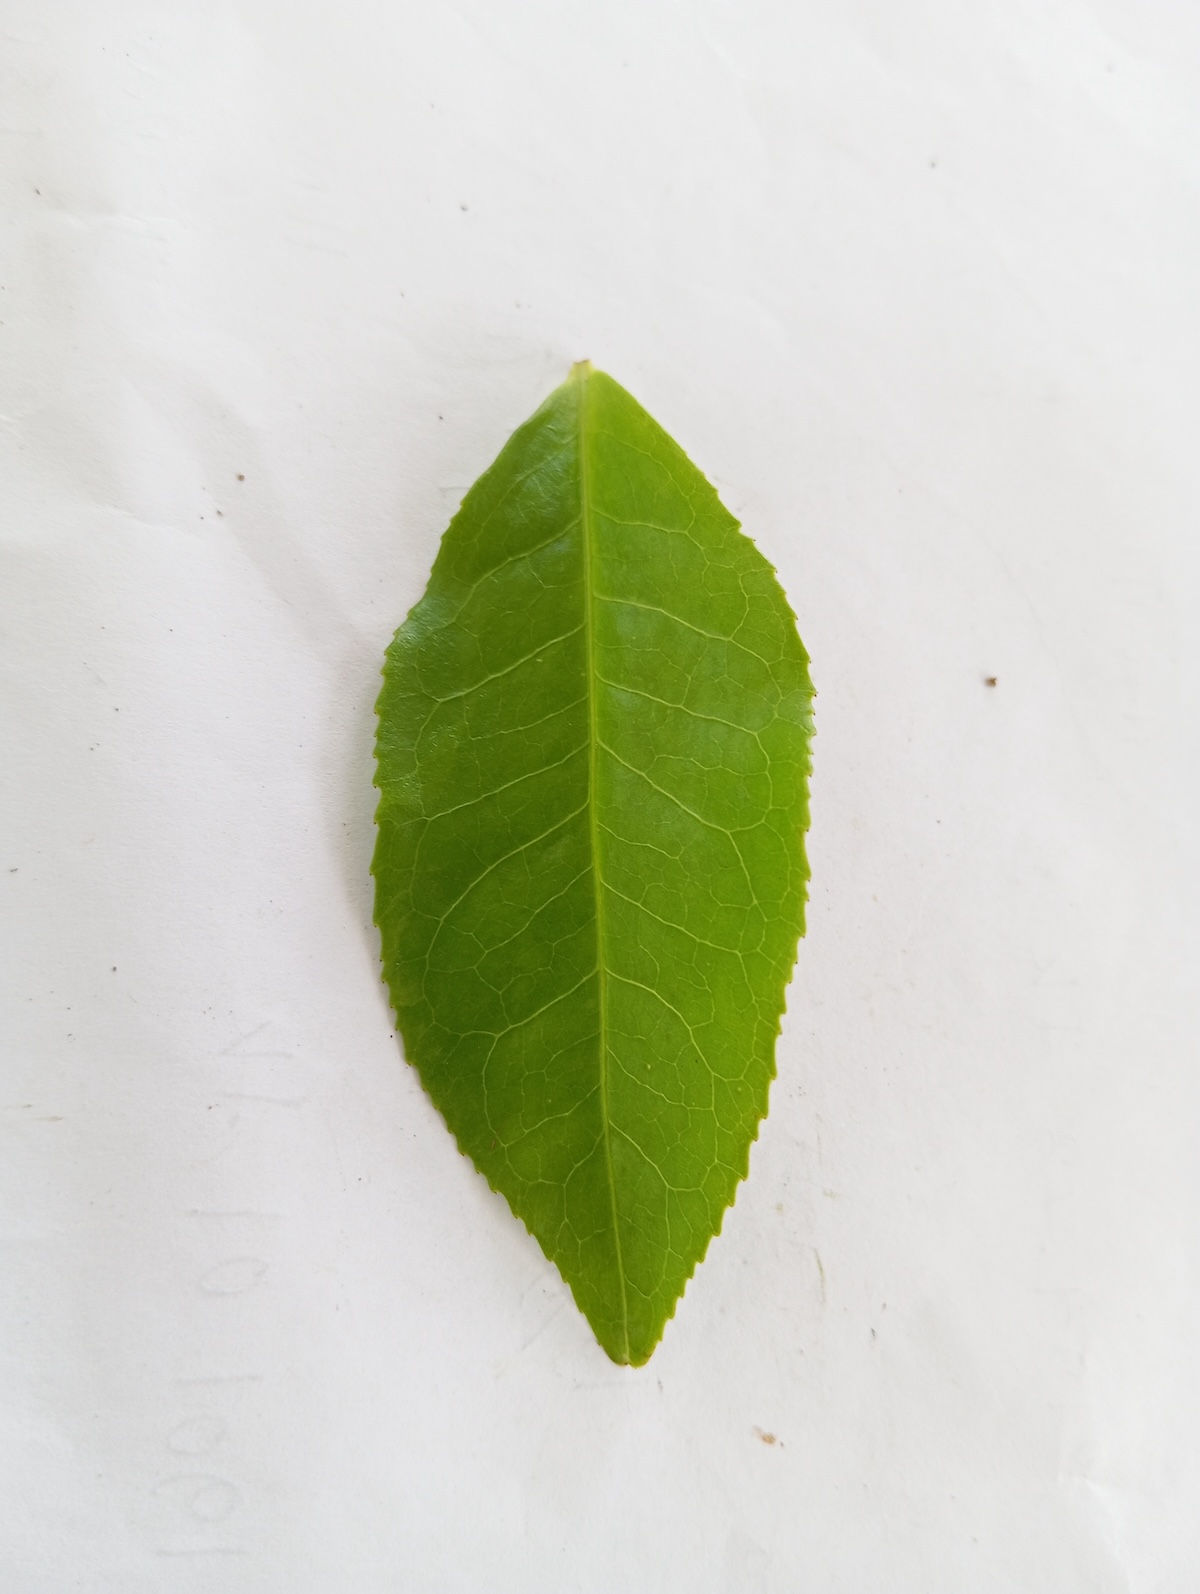
Label: Healthy leaf